Jon Kline

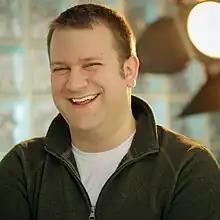
Kline in November 2014

Jonathan David Kline (born May 22, 1980 in Corvallis, Oregon, United States) is an American cinematographer and filmmaker, known for his work on television, commercials, and films.